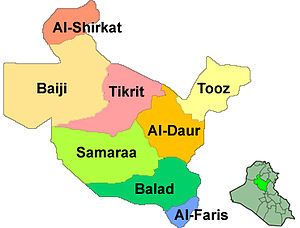
Tikrit
Distrikter i provinsen Salah ad Din
Tikrit er en by i Irak og ligger omtrent 160 km nord for Bagdad ved floden Tigris i provinsen Salah ad Din. Tikrit har 260.000 indbyggere.